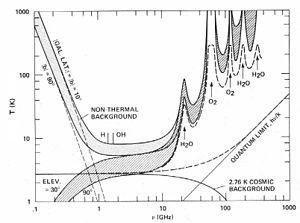
Search for Extra-Terrestrial Intelligence généralement désigné par son acronyme SETI regroupe des projets scientifiques essentiellement américains dont l'objectif est de détecter la présence de civilisations extraterrestres avancées présentes dans d'autres systèmes solaires. Ces projets reposent sur plusieurs hypothèses : existence d'autres civilisations avancées dans notre galaxie à une distance compatible avec les techniques d'observation utilisées, émission par ces civilisations de signaux électromagnétiques suffisamment puissants pour être détectés correspondant éventuellement à des tentatives de prise de contact, émissions dans des bandes spectrales non perturbées par le milieu galactique et pouvant traverser l'atmosphère terrestre.